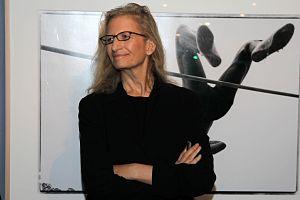
Les femmes sont impliquées dans la photographie depuis les débuts de son invention. Constance Fox Talbot, épouse de Henry Fox Talbot, l'un des acteurs clés du développement de la photographie dans les années 1830 et 1840, a elle-même expérimenté le processus dès 1839. Richard Ovenden lui attribue une image floue d'un court verset du poète irlandais Thomas Moore, qui ferait d'elle la plus ancienne photographe connue.